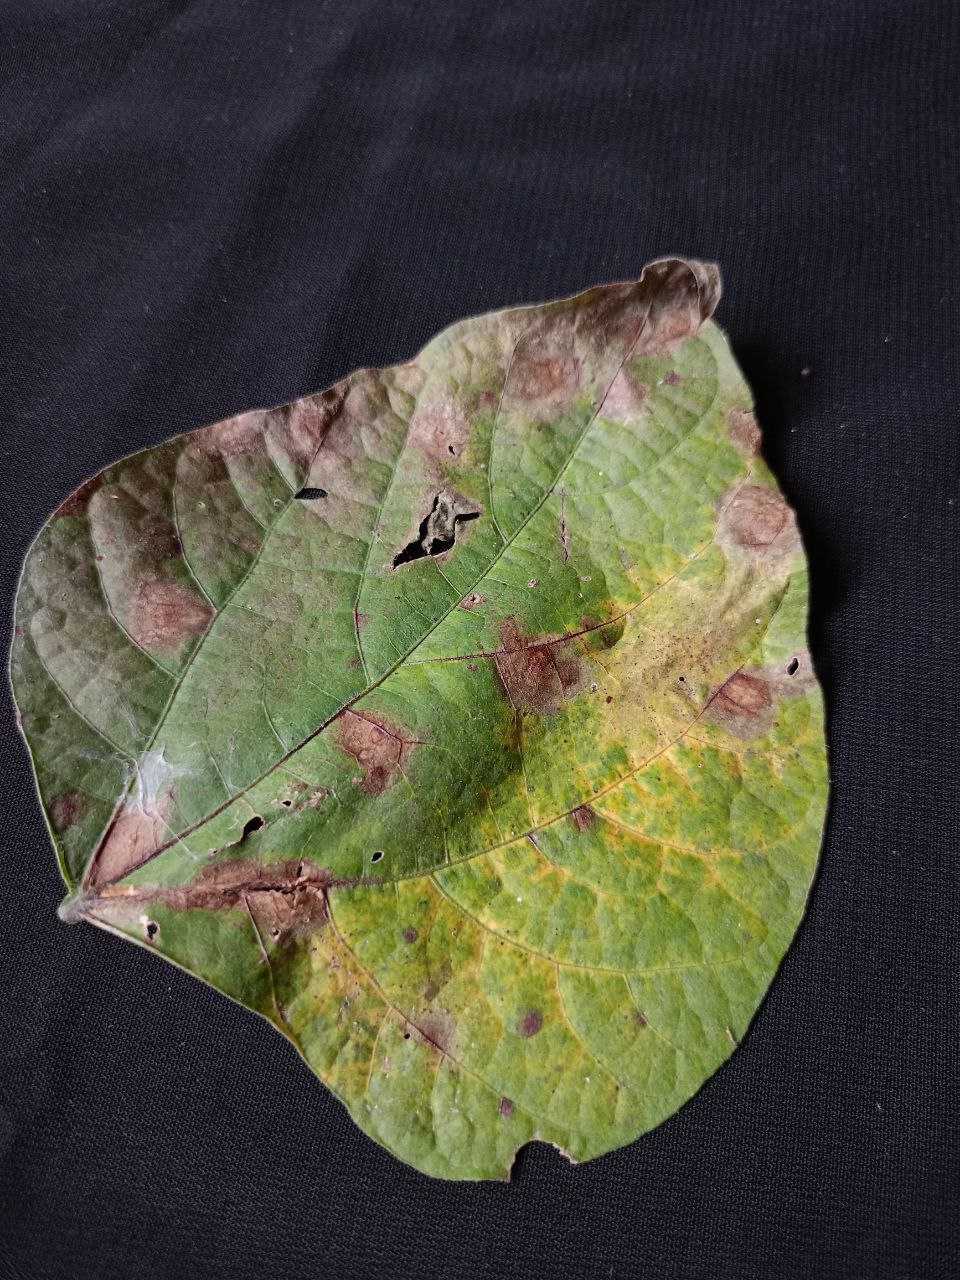
Crop: bean
Leaf condition: Blight